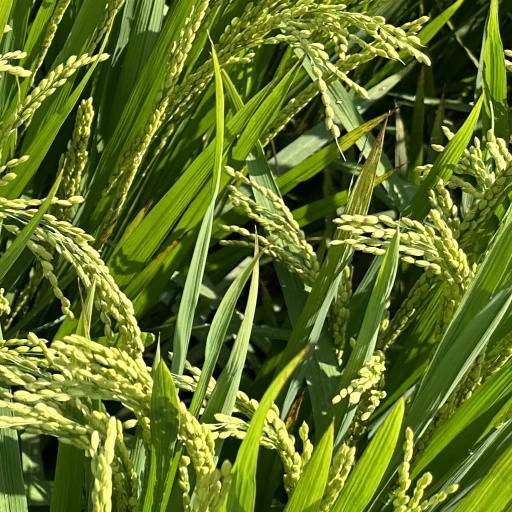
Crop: rice